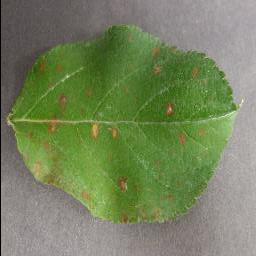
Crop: apple
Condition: cedar_rust